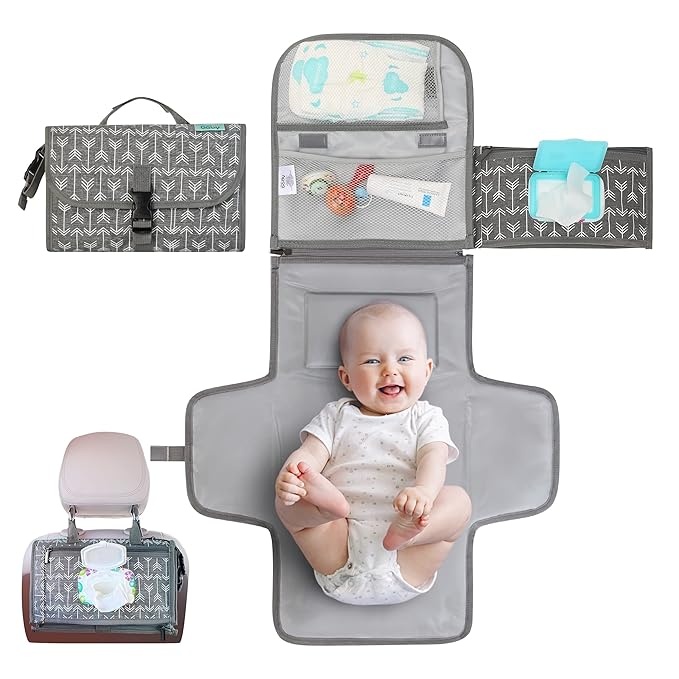
Kopi Baby Portable Diaper Changing Pad - Baby Diaper Changer Travel Bag with Wipes Pocket, Smart Design Portable Changing Mat, Infant Travel Station Kit, Gift for Newborn Girl & Boy - Classic
About This Diaper Change Anytime, Anywhere - Our diaper changing station with a built-in pillow is your ultimate partner. Whether inside or outside, this diaper changing mat lets you change your baby's diaper on any flat surface! Smart & Multipurpose Travel Bag - This travel changing pad has 2 sides, a reversible wipe holder for wipe access, and a front zipper pocket. It also has Velcro straps for stroller attachment and more! Portable, Reversible, & Reliable - Our diaper pad is lightweight, easy to clean, and safe for babies. This portable baby changing pad has a foldable design that's great for travel, and it's wipeable and washable, too! More Room For Baby's Essentials - Our baby diaper changing pad doubles as a bag improved with 2 large pockets for more storage dedicated to your baby's essentials! A Great Baby Gift - Never show up empty-handed, click 'Add to Cart' and get our travel diaper changing pad for baby showers, baby registry, baptism, gender reveal, and more! Overview Brand : Kopi Baby Material : Gray Arrows Color : Gray Arrows Product Dimensions : 11.5"L x 7"W x 1.5"H Item Form : Mat
Brand: KOPIBABY
Category: Baby & Toddler > Diapering > Changing Mats & Trays > Diaper Changing Pads